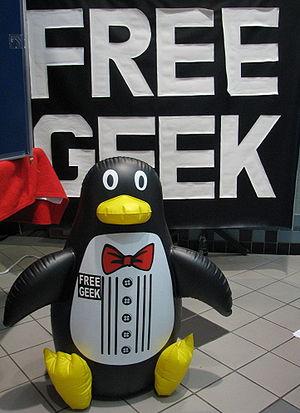
Un geek [ɡik] est une personne passionnée par un ou plusieurs domaines précis, plus souvent utilisé pour les domaines liés aux « cultures de l'imaginaire », ou encore aux sciences, à la technologie et l'informatique. Cette définition est celle qui ressort le plus souvent, bien qu'elle puisse varier d'un individu à l'autre.